Beriev Be-2

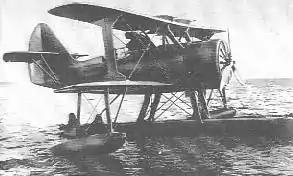

The Beriev Be-2 (originally designated KOR-1) was a two-seat reconnaissance seaplane built for the Soviet Navy shortly before World War II. It was designed to replace the Navy's obsolete license-produced Heinkel He 55 aircraft operating from warships and shore bases.